3rd Parachute Brigade (United Kingdom)

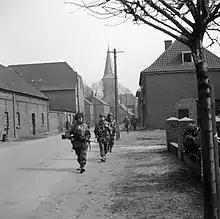
Paratroopers marching through Hamminkeln in Germany, 25 March 1945

In the British sector the 3rd Parachute Brigade would be the first unit to arrive in Germany. Their initial objective was to secure the western edge of the Schneppenberg woods. Brigade headquarters was fully aware of the expected opposition to the landings, and the commander of the 224th (Parachute) Field Ambulance was warned to prepare for around 600 casualties; almost a third of the brigade's manpower. On 24 March 1945 at 07:00 the 122 C-47 Dakotas transporting the brigade took off from England in three waves. The first wave carried brigade headquarters and the 8th Parachute Battalion, the second carried the 1st Canadian Parachute Battalion, and the 9th Parachute Battalion came last. The gliders carrying the brigade's heavy equipment were scheduled to arrive 40 minutes after the third wave. Nine minutes ahead of schedule, the brigade started landing at their DZs. Their premature arrival stopped the Allied artillery and fighter bombers which were engaging targets in the area, especially anti-aircraft gun emplacements. The descending parachutists were met with heavy fire from the German defenders, causing several casualties. One of the dead was the commanding officer of the 1st Canadian Parachute Battalion. It was during the landing that one of the Canadian medics, Corporal Frederick Topham, won a Victoria Cross, becoming the division's only recipient of the award during the war. By 11:00 the 8th Parachute Battalion had secured the DZ, and the other two battalions headed for the Schneppenberg woods, which were secured by 14:00. The 9th Parachute Battalion dug in within the woods, and the 1st Canadian Parachute Battalion on the outskirts. At 15:00 the first troops of the Royal Scots arrived after completing their assault crossing of the Rhine. The day's fighting had cost the brigade 80 dead and 190 wounded, however they had taken around 700 prisoners.